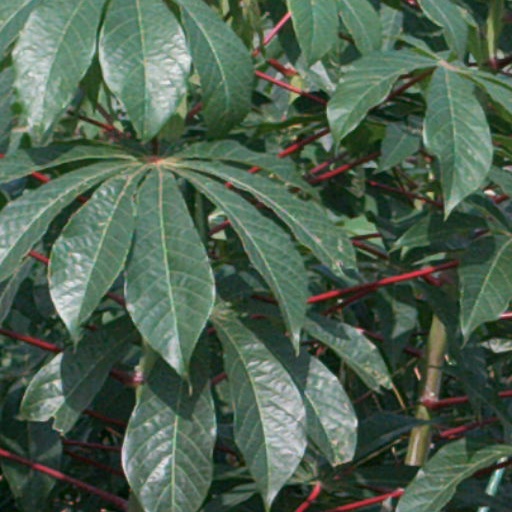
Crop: cassava